King of Romania

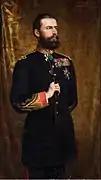
Carol I, the first King of Romania (portrait by George Healy, 1881)

The state had been internationally recognized as a principality since 1862, after the creation of the United Principalities, a personal union between Moldavia and Wallachia, at that time vassal states of the Ottoman Empire. Alexander I became "domnitor" (ruling prince) after the official unification of the two formerly separate states, being elected prince of both states in 1859. He was deposed in 1866 by a broad coalition of the main political parties, after which parliament offered the throne to Prince Karl of Hohenzollern-Sigmaringen who subsequently became the new "Domnitor of Romania" (as Carol I).